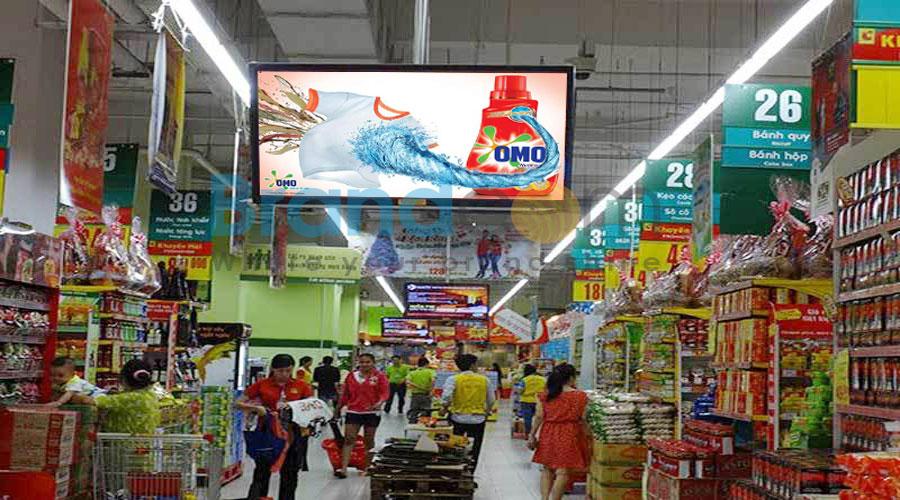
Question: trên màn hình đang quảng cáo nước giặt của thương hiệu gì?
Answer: trên màn hình đang quảng cáo nước giặt của thương hiệu omo